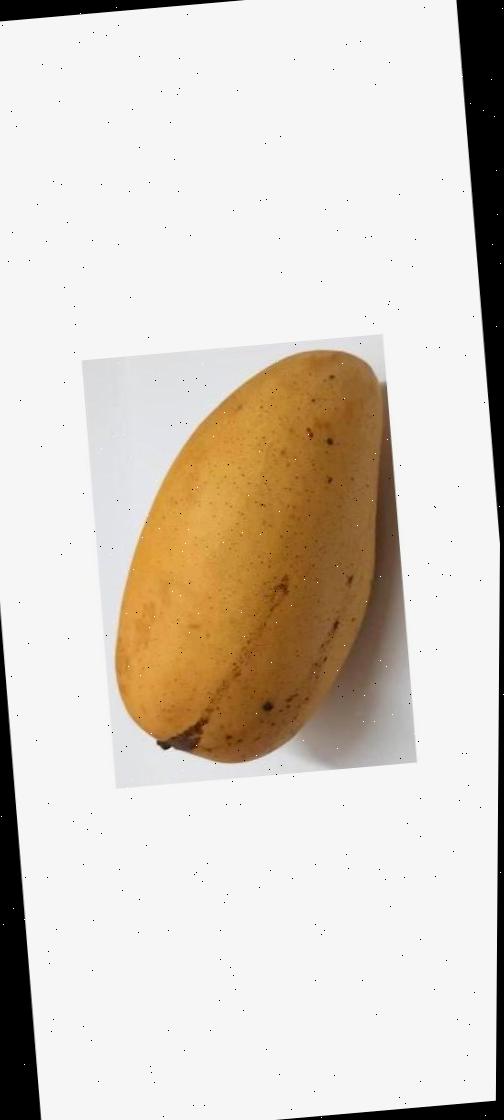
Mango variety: Katimon